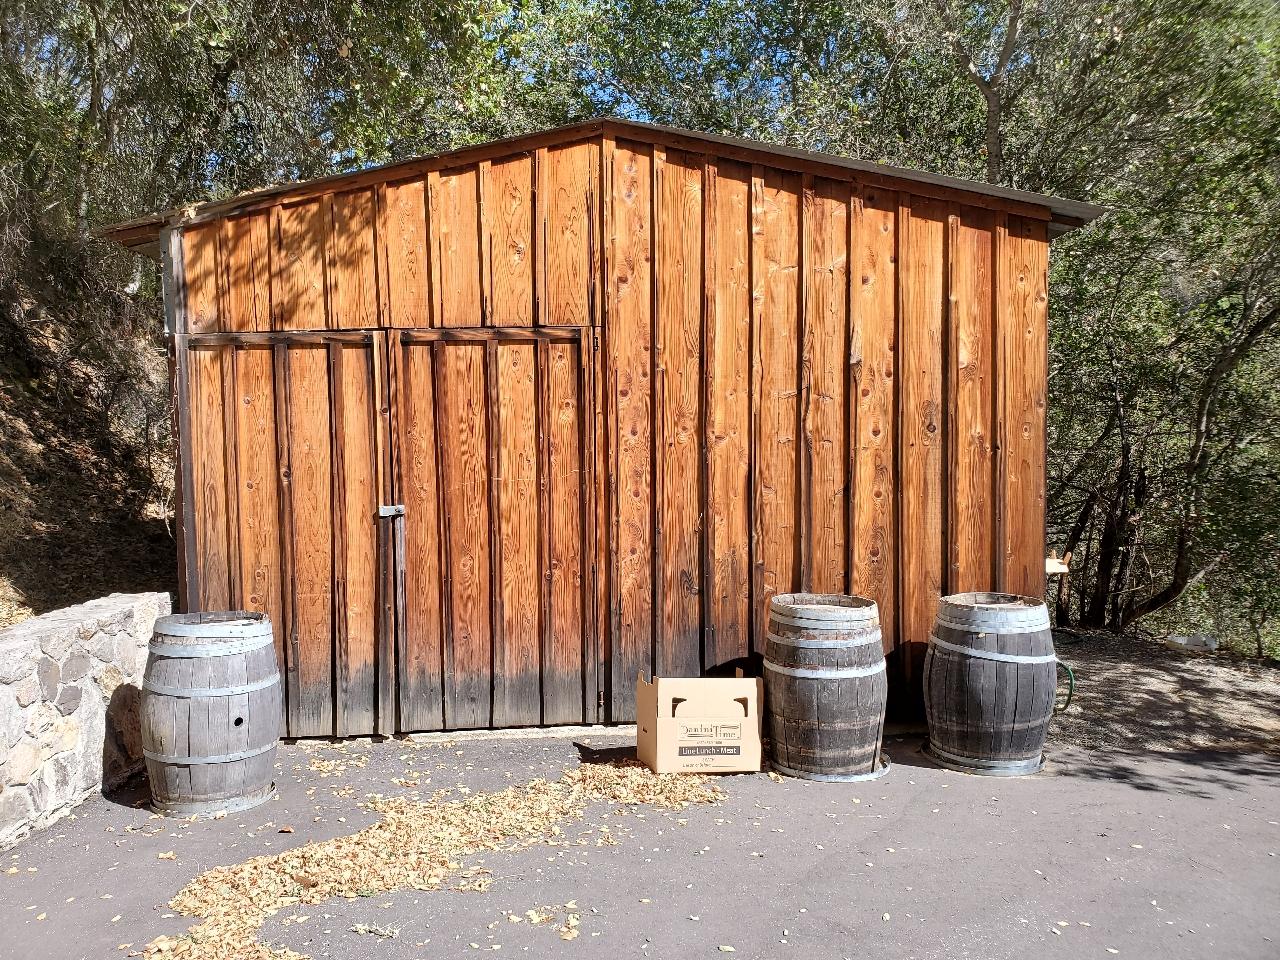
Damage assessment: no_damage